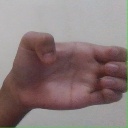
अक्षर: ख